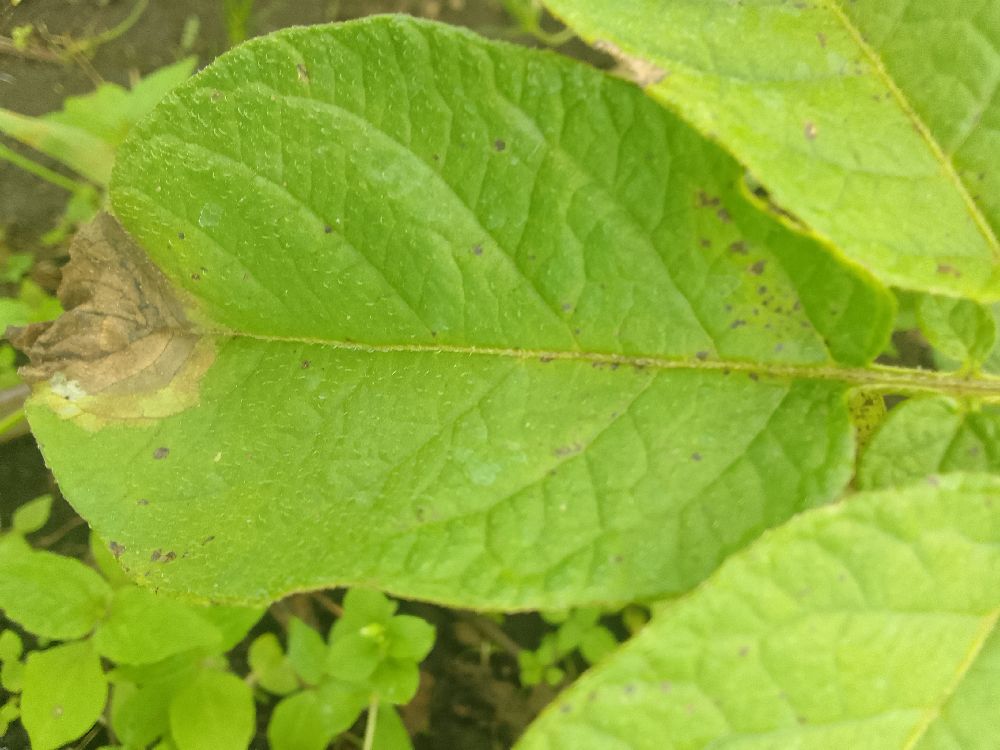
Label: Late blight